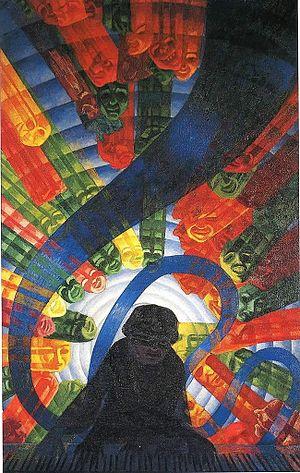
Luigi Russolo, La musica. Représentation de la vision futuriste d'un pianiste et de son public. On devine ses multiples mains rendues visibles par un procédé d'analyse de l'image.
L'Estorick Collection of Modern Italian Art est un musée d'art à Londres, au Royaume-Uni. Dans ses collections se trouvent principalement des œuvres futuristes et métaphysiques, par exemple La musica de Luigi Russolo et La Révolte du sage de Giorgio De Chirico.
La musica est un tableau peint par Luigi Russolo en 1911.